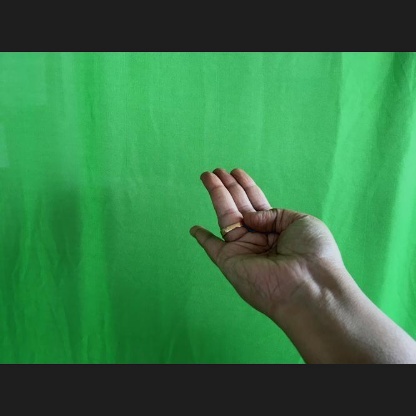
Mudra: Chaturam